2012–13 Pittsburgh Penguins season

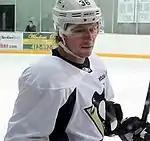
Jussi Jokinen made his Penguin debut on March 5, 2013 scoring the game-tying and game-winning goals.

The Penguins history-making streak came to an end Tuesday night, April 2, 2013, at the hands of the Buffalo Sabres. The team honored Brooks Orpik who played his 622nd game as a Penguin the most games played ever in franchise history by a defenseman. On the day of the NHL trade deadline, April 3, 2013, the Pittsburgh Penguins acquired forward Jussi Jokinen from the Carolina Hurricanes in exchange for a conditional sixth or seventh round draft pick in 2013 with Carolina retaining a portion of Jokinen's salary.